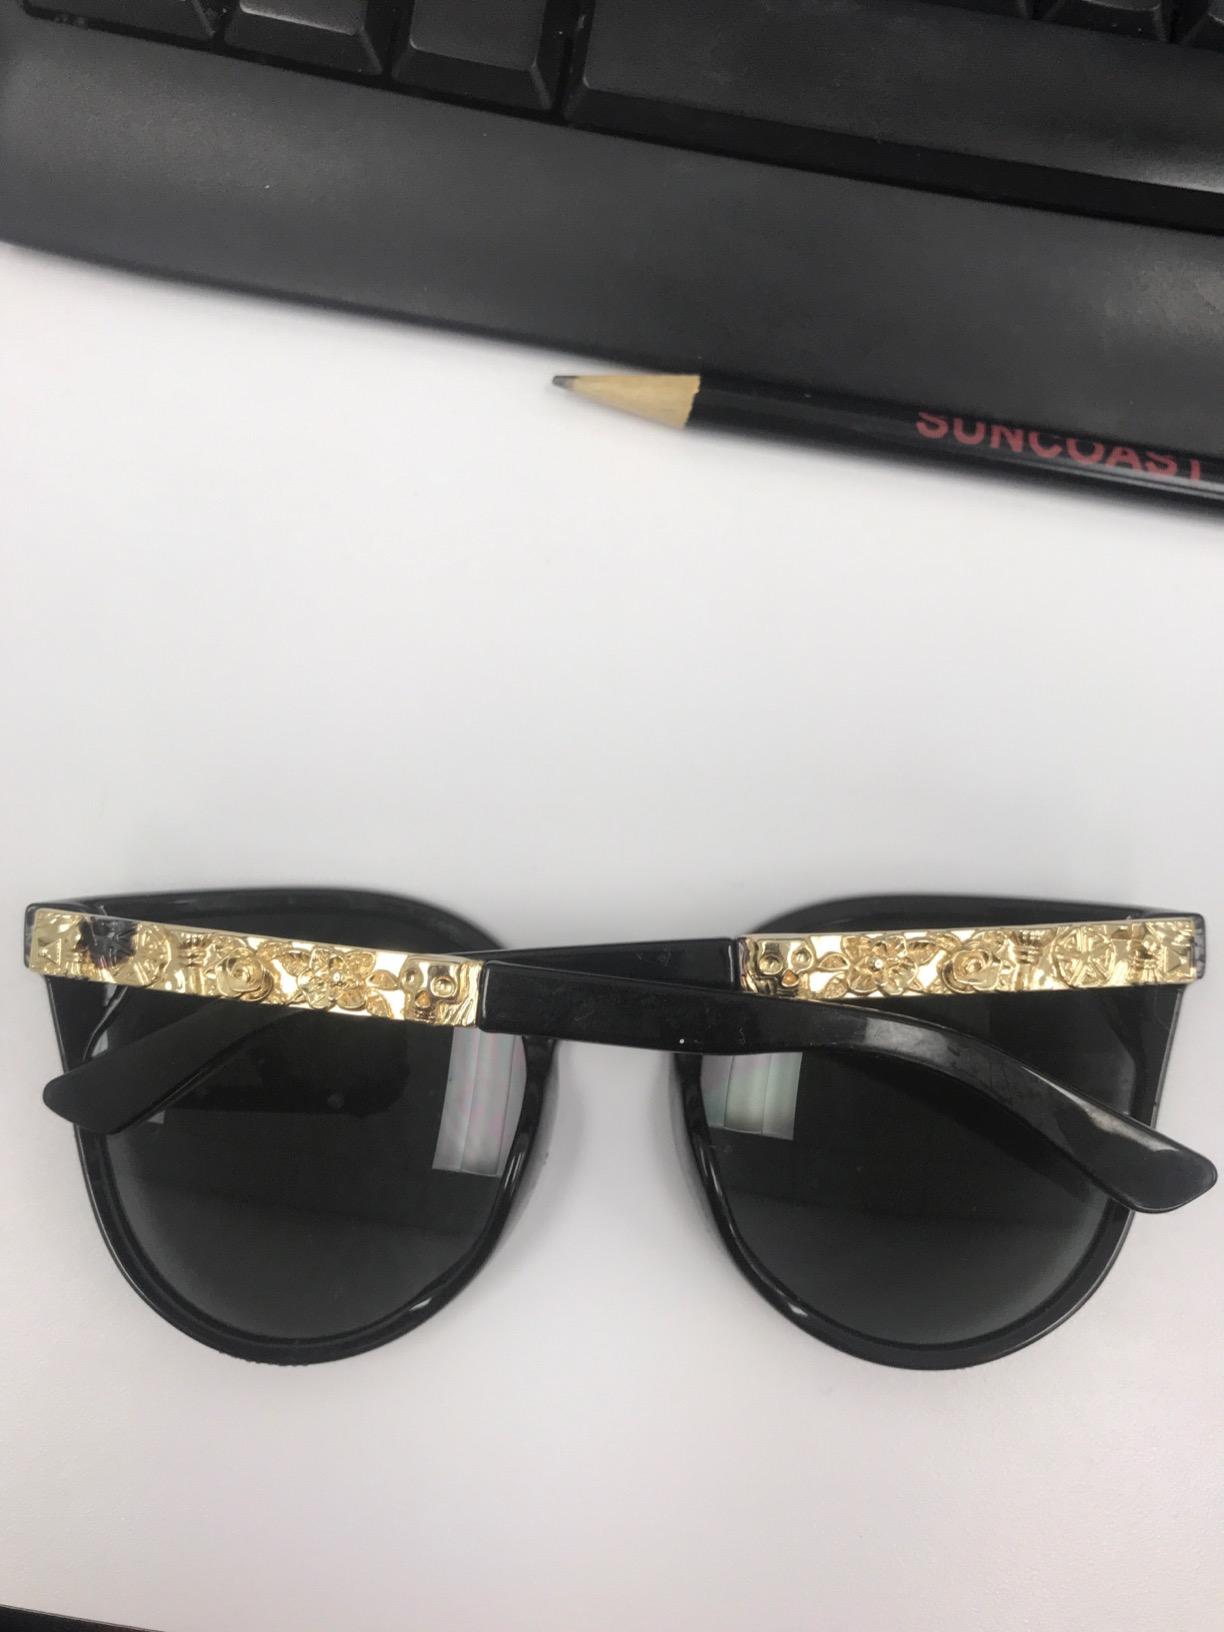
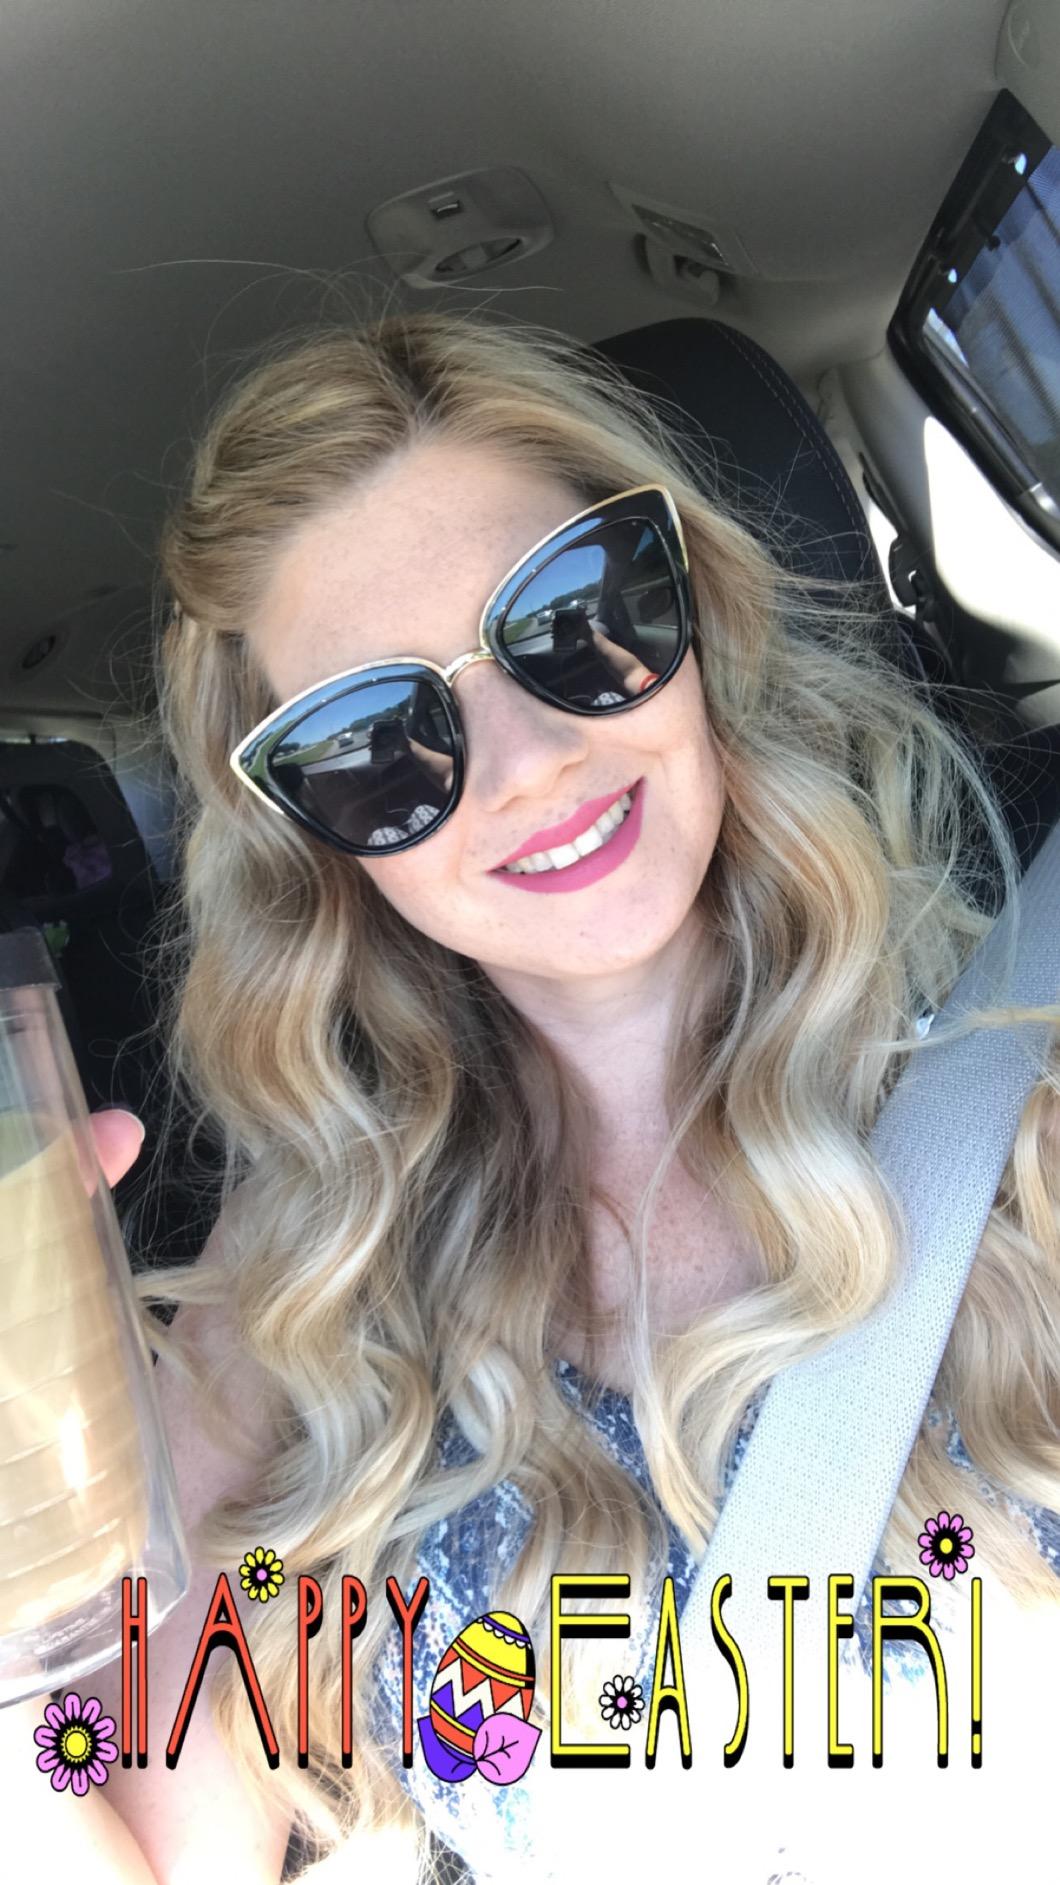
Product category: accessories_sunglasses
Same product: no